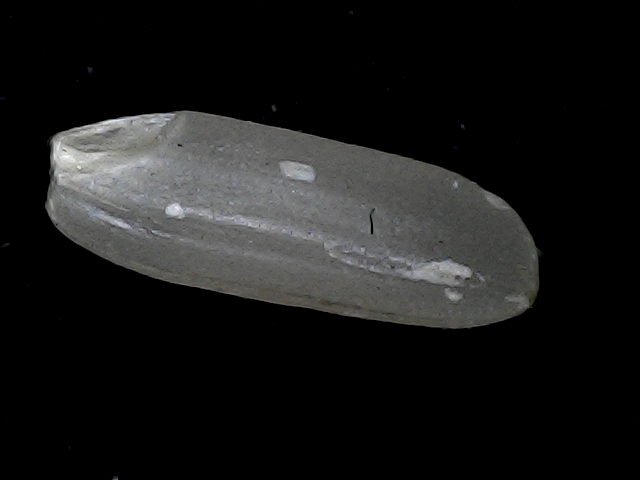
Rice variety: BD85